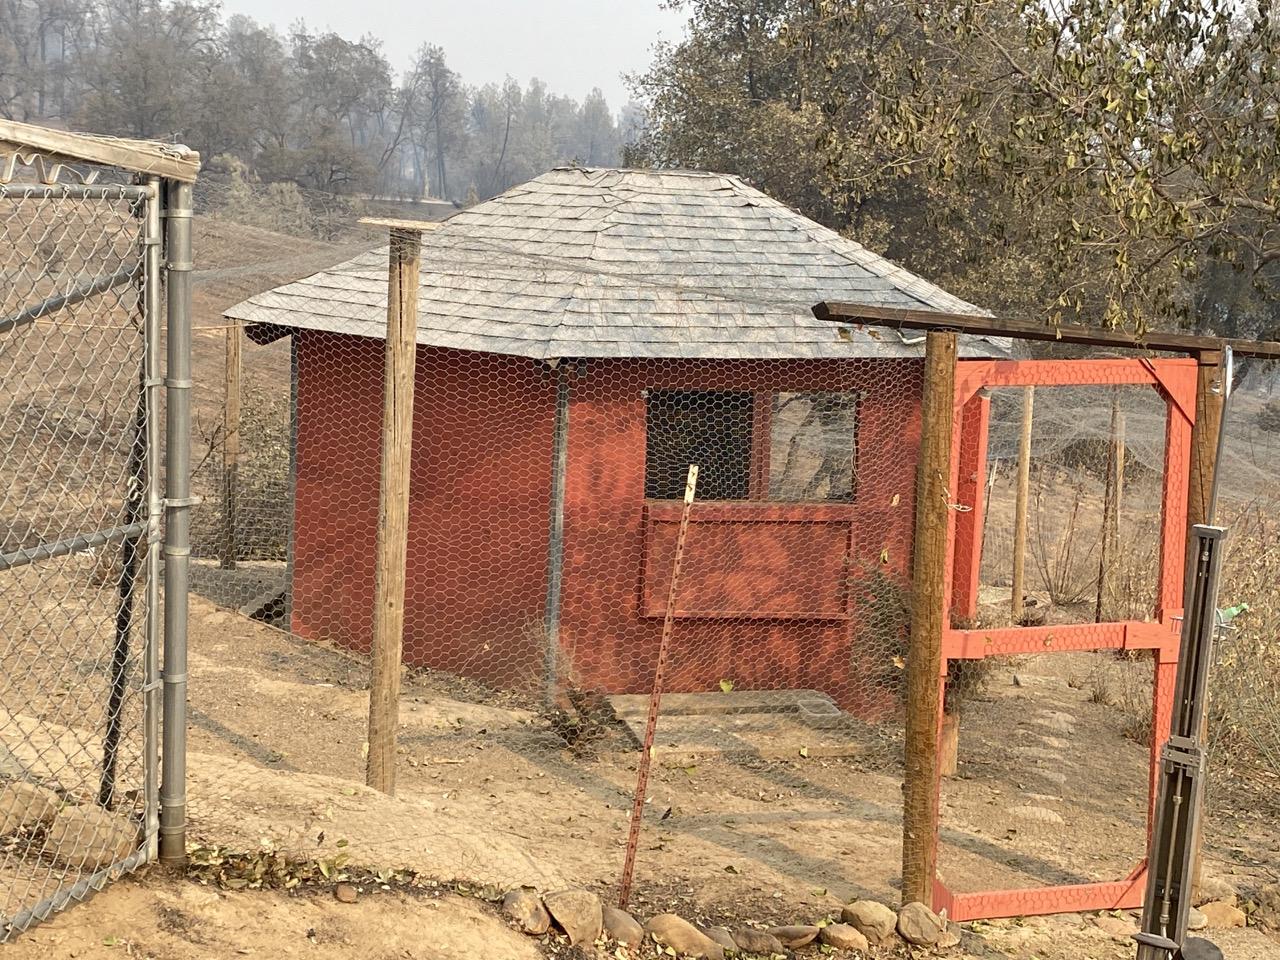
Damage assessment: no_damage